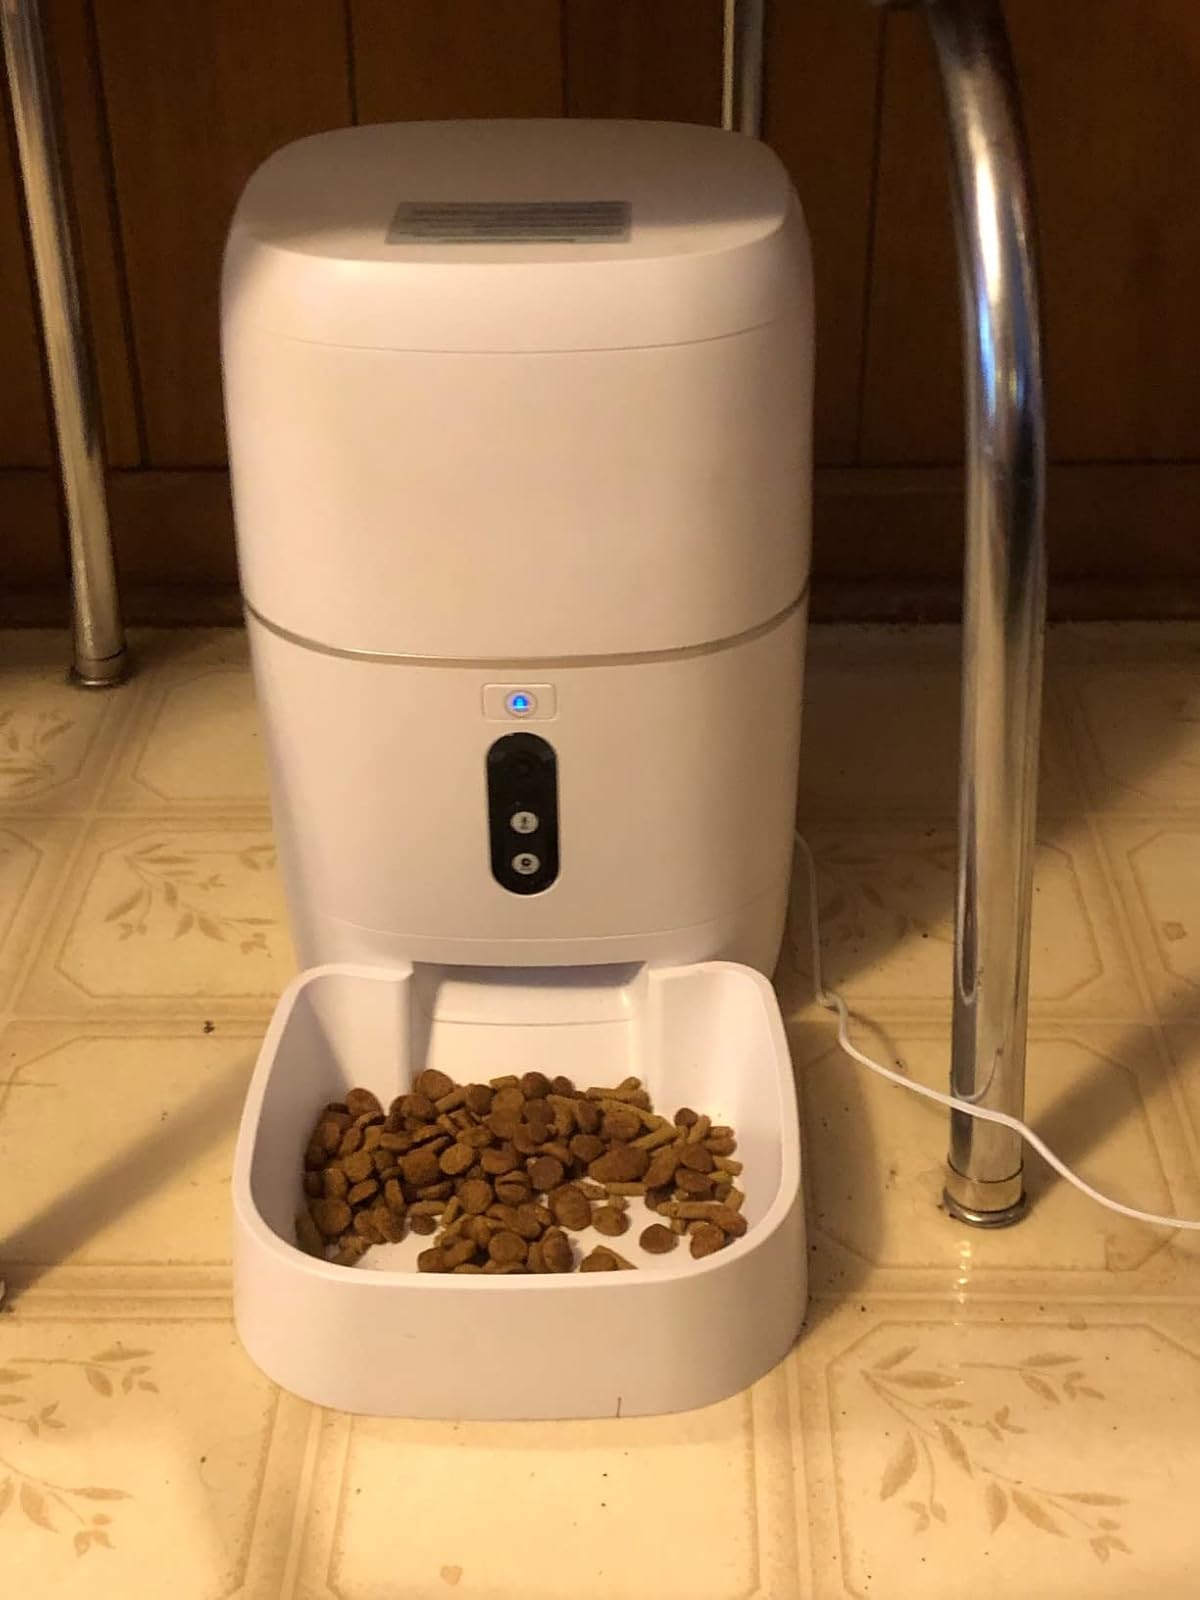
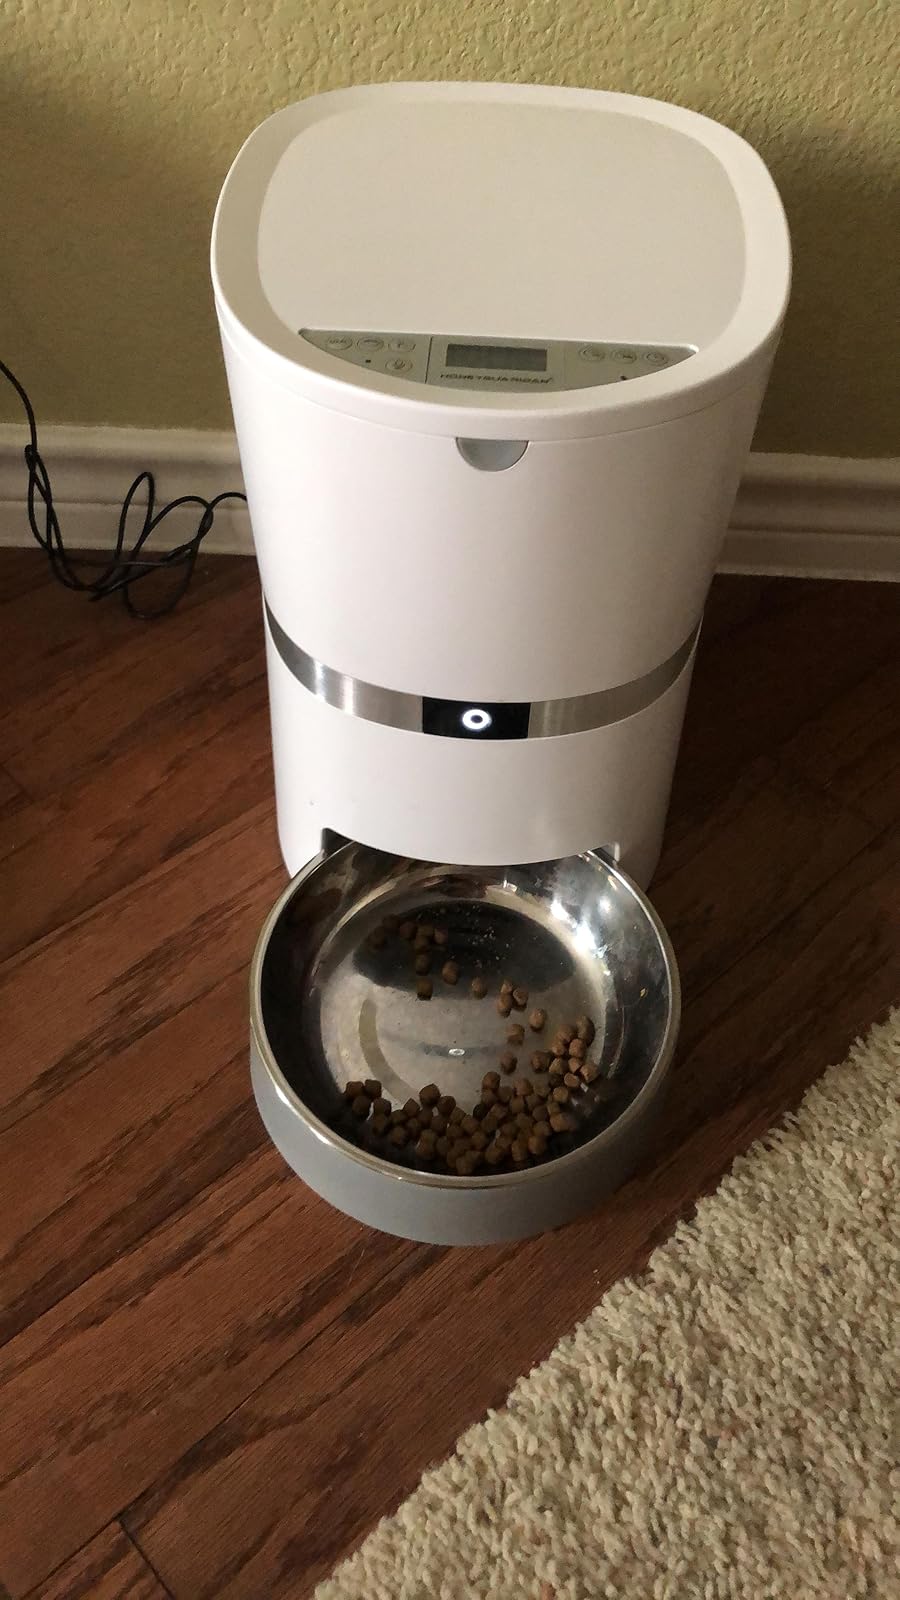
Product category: items_feeder
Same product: no